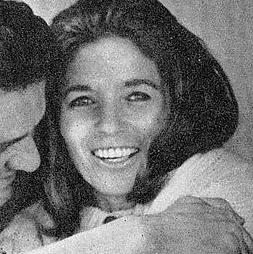
Age: 39